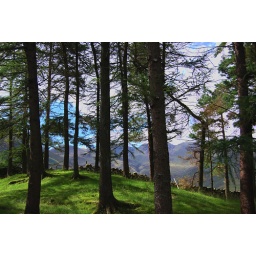
forest by mountains